Ushlinova Peak

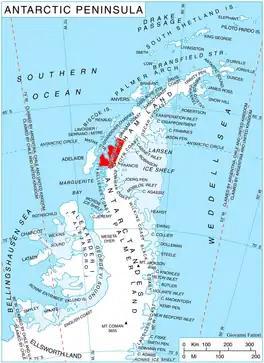
Location of Loubet Coast on the Antarctic Peninsula.

Ushlinova Peak is the sharp ice-covered peak of elevation 2130 m in the west foothills of Avery Plateau on Loubet Coast in Graham Land, Antarctica. It surmounts Widdowson Glacier to the west and a tributary to that glacier to the northeast.